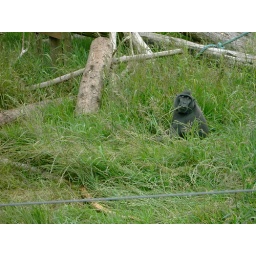
monkey hiding in grass